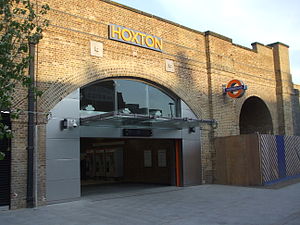
Hoxton Station
Vestlige indgang på åbningsdagen i april 2010
Hoxton Station ligger i Hoxton-distrikt i bydellen Hackney. Stationen er beliggende på Kingsland Viaduct og betjenes af London Overground-tog på den forlængede East London Line, under kontrol af Transport for Londons London Rail-afdeling. Stationen ligger ved Geffrye Museums bagside og er på Geffrye Street nær Dunloe Street og Cremer Street. Den ligger i takstzone 1 og 2.